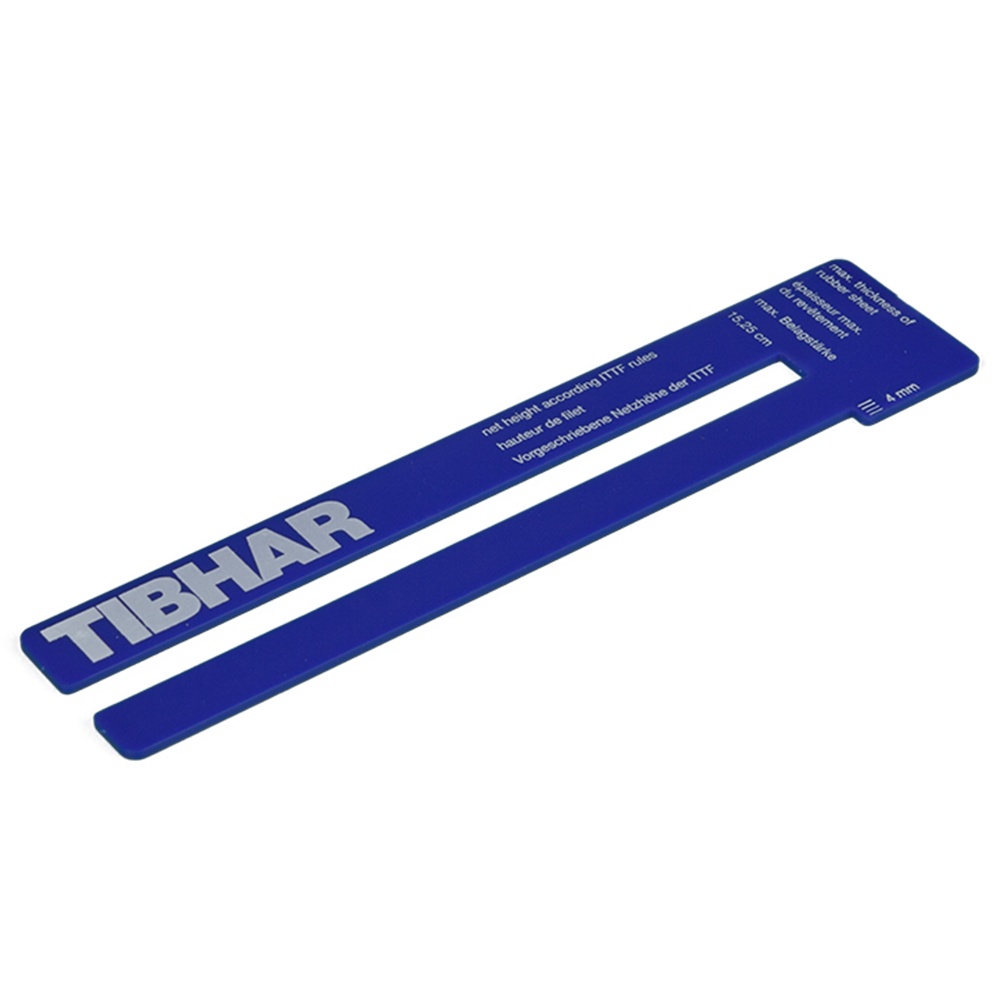
Tibhar nethoogtemeter - blauw
Profiel Essentieel hulpmiddel voor tafeltennisspelers en officials die de correcte hoogte van het net willen garanderen tijdens wedstrijden en trainingen. Product beschrijving Dit instrument is speciaal ontworpen om de hoogte van het tafeltennisnet te meten en te controleren of de dikte van het batrubber voldoet aan de officiële regels. Dankzij het gebruiksgemak en de precisie is deze net meting ideaal voor zowel trainingssessies als officiële wedstrijden. De blauwe kleur maakt het bovendien een opvallend en gemakkelijk te herkennen accessoire in elke sporttas. Naast het meten van de nethoogte kan de netmeting ook gebruikt worden om de dikte van het batrubber te controleren, wat essentieel is voor een eerlijke en reglementaire speelomgeving.
Brand: Tibhar
Category: Sporting Goods > Indoor Games > Ping Pong > Ping Pong Nets & Posts > Ping Pong Nets